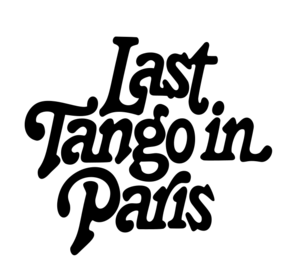
Le Dernier Tango à Paris est un film franco-italien de Bernardo Bertolucci sorti en 1972. Il s'agit de sa sixième réalisation.